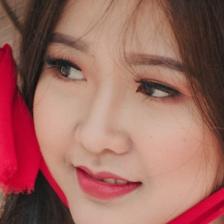
Label: faces